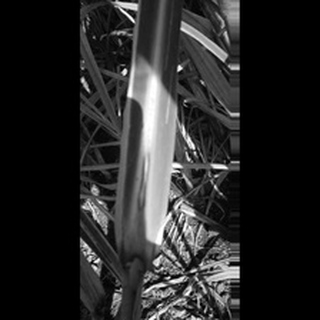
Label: sugarcane_red_rot